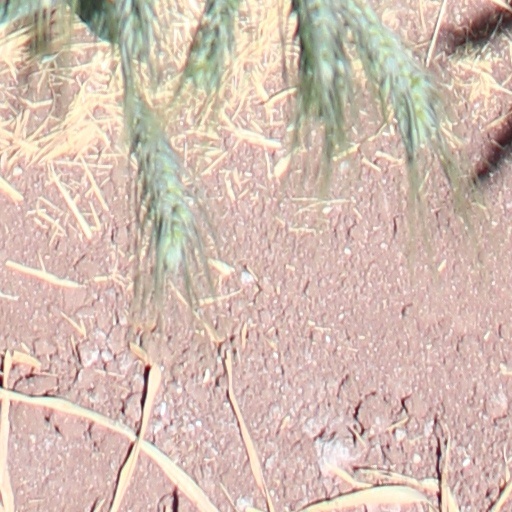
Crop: wheat